Scotland

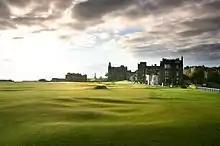
The Old Course at St Andrews, the oldest golf course in the world

The Scottish Parliament is a unicameral legislature with 129 members (MSPs): 73 of them represent individual constituencies and are elected on a first-past-the-post system, and the other 56 are elected in eight different electoral regions by the additional member system. MSPs normally serve for a five-year period. The Scottish Parliament has the most extensive devolved powers amongst the devolved parliaments in the United Kingdom, and considered one of the most powerful devolved parliaments internationally. The largest party since the 2021 Scottish Parliament election, has been the Scottish National Party (SNP), which won 64 of the 129 seats. The Scottish Conservatives, Scottish Labour, the Scottish Liberal Democrats and the Scottish Greens also have representation in the current Parliament. The next Scottish Parliament election is due to be held on 7 May 2026.